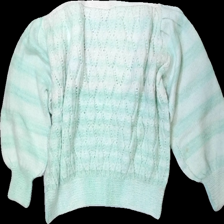
View: back
Type: Sweater
Category: Ladies
Brand: Missing
Colors: White, Blue
Material: 100% acrylic
Pattern: Striped
Cut: Regular
Season: All
Stains: Major
Damage: fläck
Damage location: bottom left
Damage 2: fläck
Damage 2 location: middle left
Damage 3: fläck
Damage 3 location: bottom left
Price range: <50
Recommended usage: Reuse
Description: randig stickad tröja, fläckar på ena armen, egengjord
Comment: egengjord, special